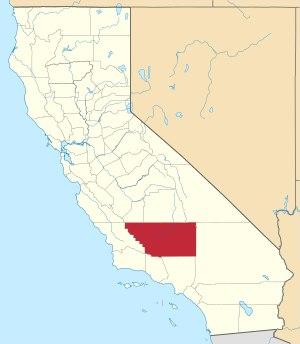
Ceci est la liste des lieux historiques inscrits sur le registre national dans le comté de Kern en Californie.